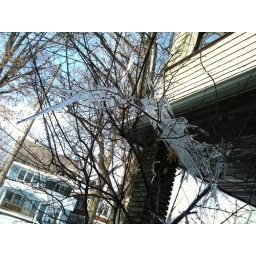
neighbor's little fruit tree encased in ice